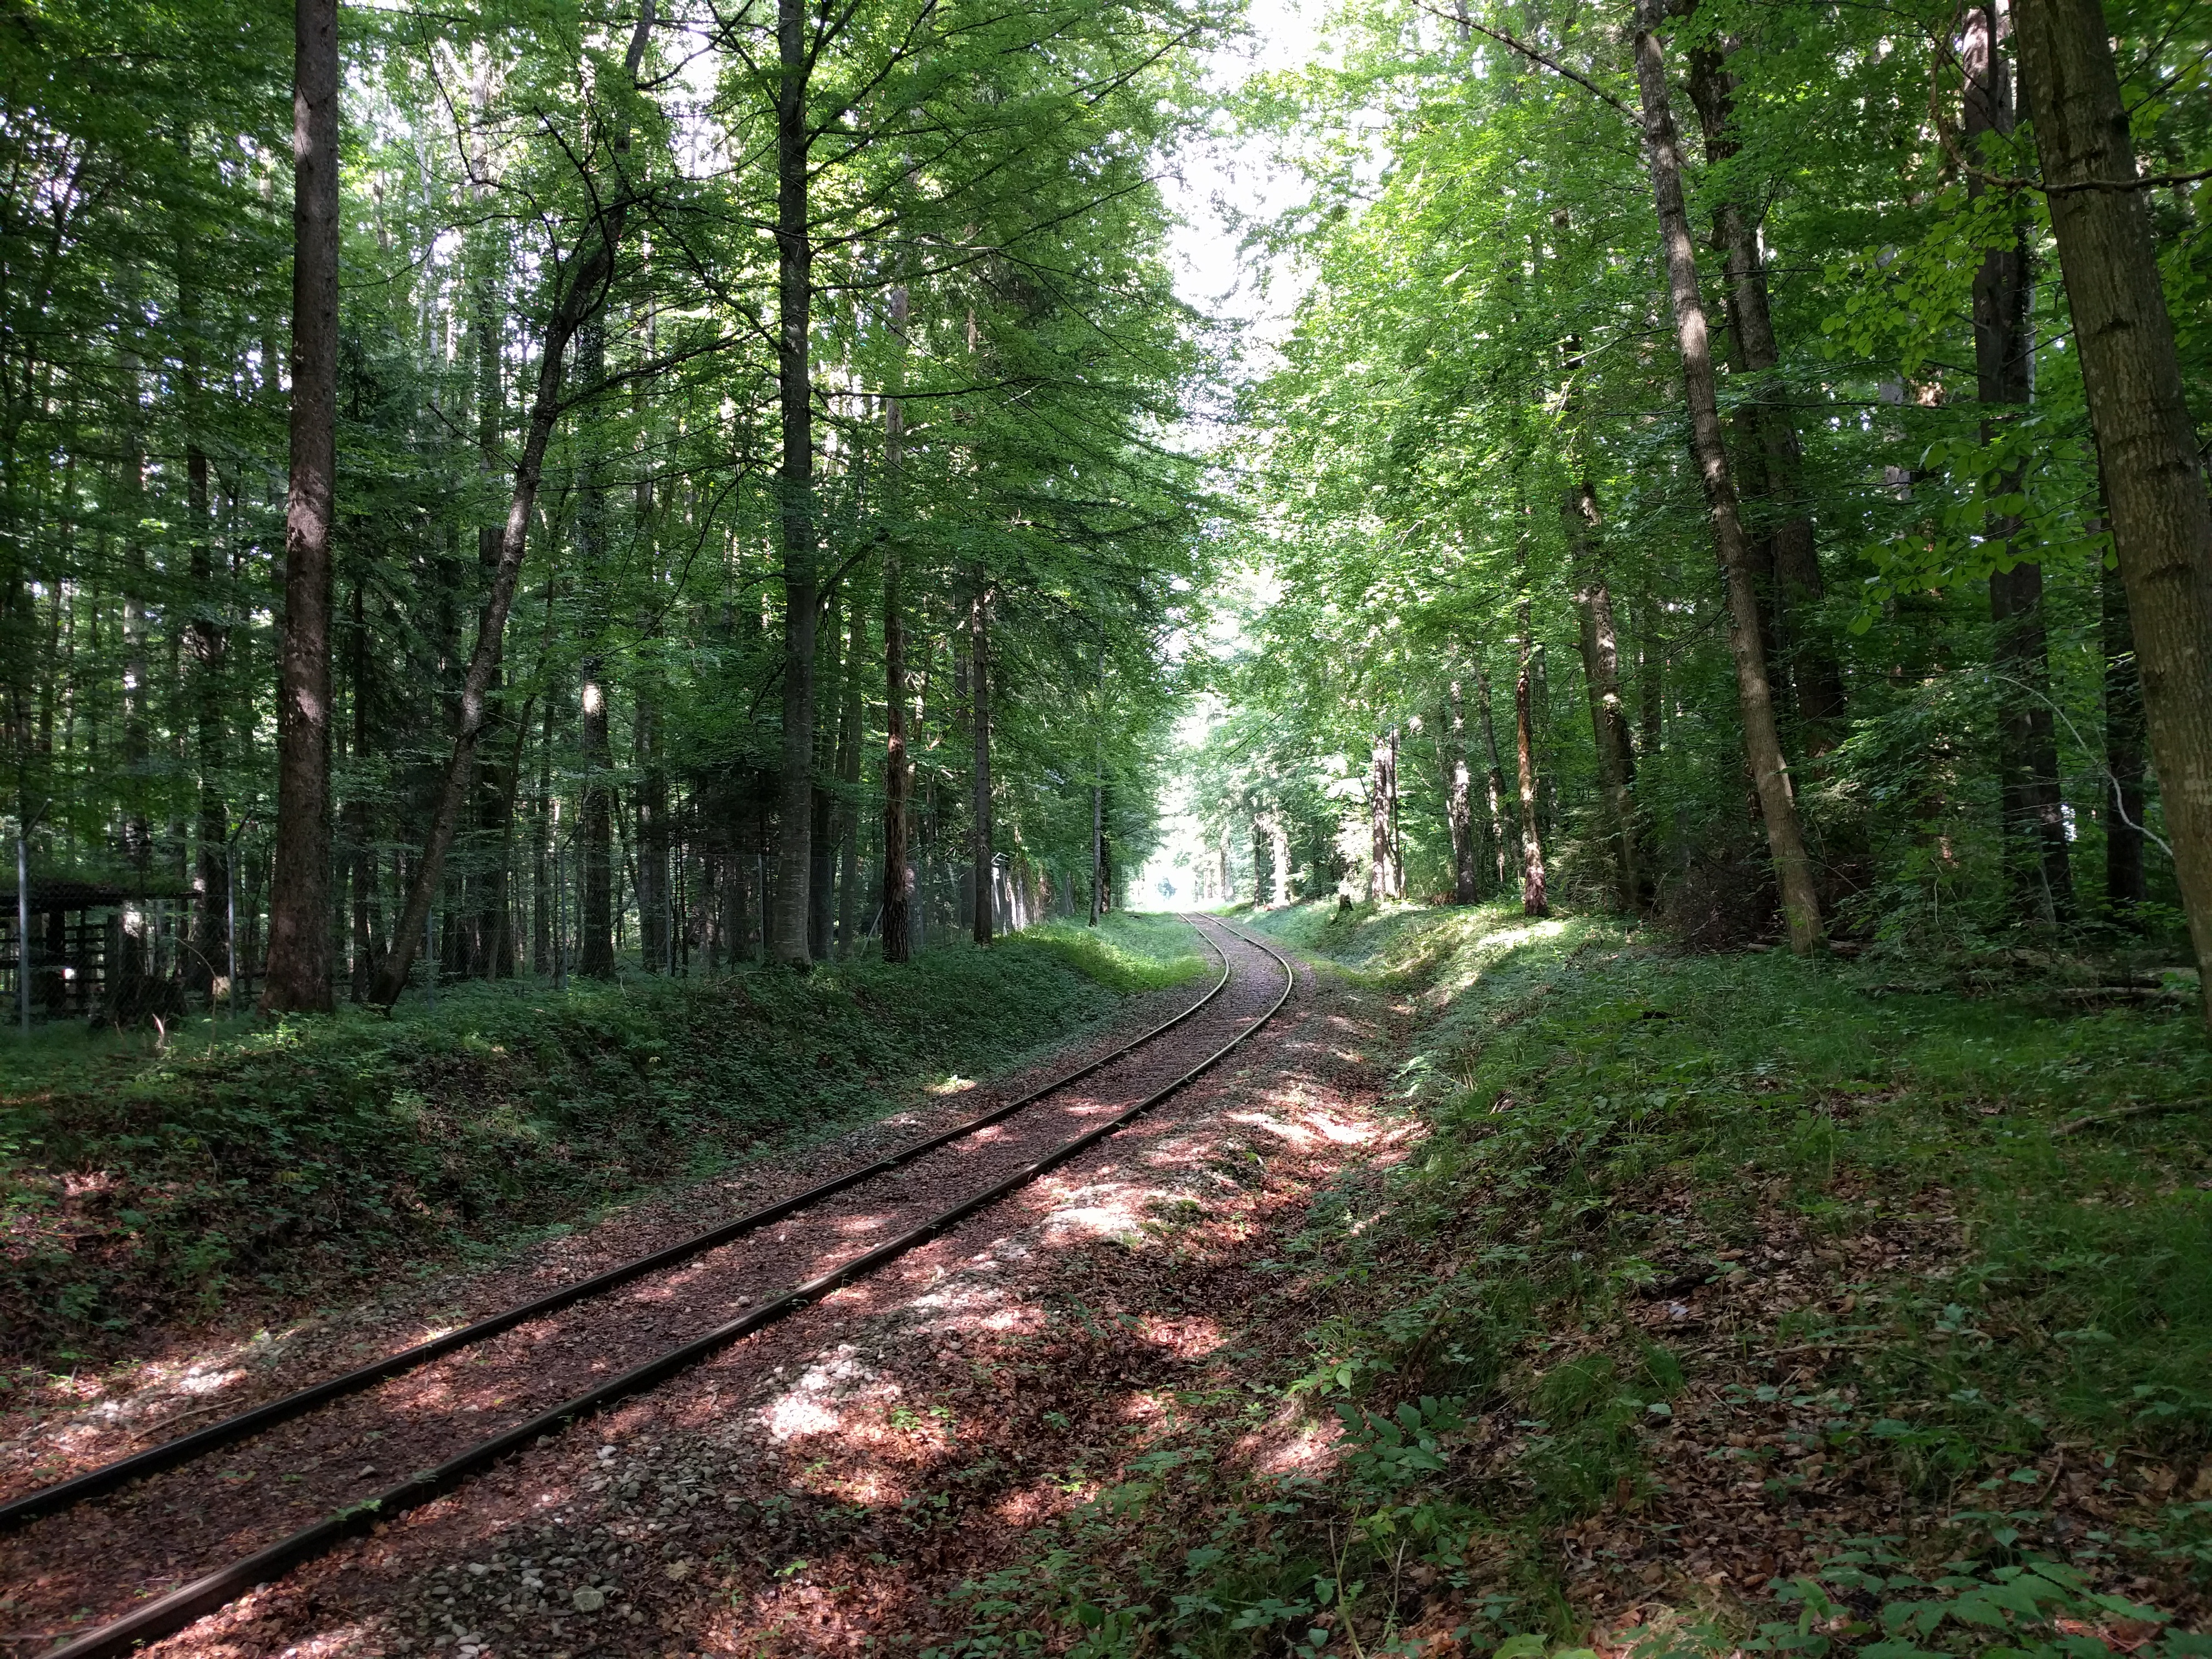
tree, forest, wilderness, plant, track, railway, trail, sunlight, leaf, train, autumn, gravel, deciduous, grove, railroad track, woodland, habitat, seemed, ecosystem, leave, railway line, track bed, railway rails, biome, old growth forest, natural environment, woody plant, temperate broadleaf and mixed forest, temperate coniferous forest